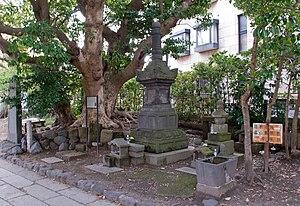
Hatakeyama Rokurō Shigeyasu est un samouraï japonais de l'époque de Kamakura qui succomba à une intrigue politique le 10 juillet 1205. Sa tombe supposée se trouve sous un arbre tabu no ki près de la plage Yuigahama et de l'avenue Wakamiya Ōji à Kamakura dans la préfecture de Kanagawa, à côté du premier torii du sanctuaire shinto Tsurugaoka Hachiman-gū. Le lien entre cette tombe et Hatakeyama Shigeyasu reste cependant flou. Les raisons de cette attribution sont probablement qu'elle se trouve dans l'ancien domaine des Hatakeyama, et que Shigeyasu est réputé pour avoir été tué au combat par des soldats du clan Hōjō à Yuigahama.